Fabijan Abrantovich

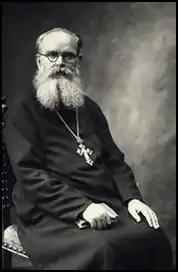

Fabian Ivanovich Abrantovich (Fabijan Abrantovič; , , , ; September 14, 1884 – January 2, 1946) was a prominent religious and civic leader from Belarus. Abrantovich was a significant figure in the struggle for the recognition of the Belarusian language by the Roman Catholic Church, the revival of Catholicism within Belarusian culture, and to the further revival of Belarusian nationalism.